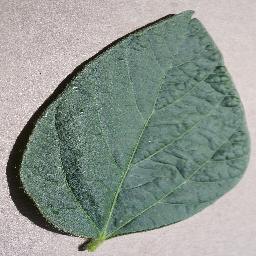
Label: Soybean___healthy